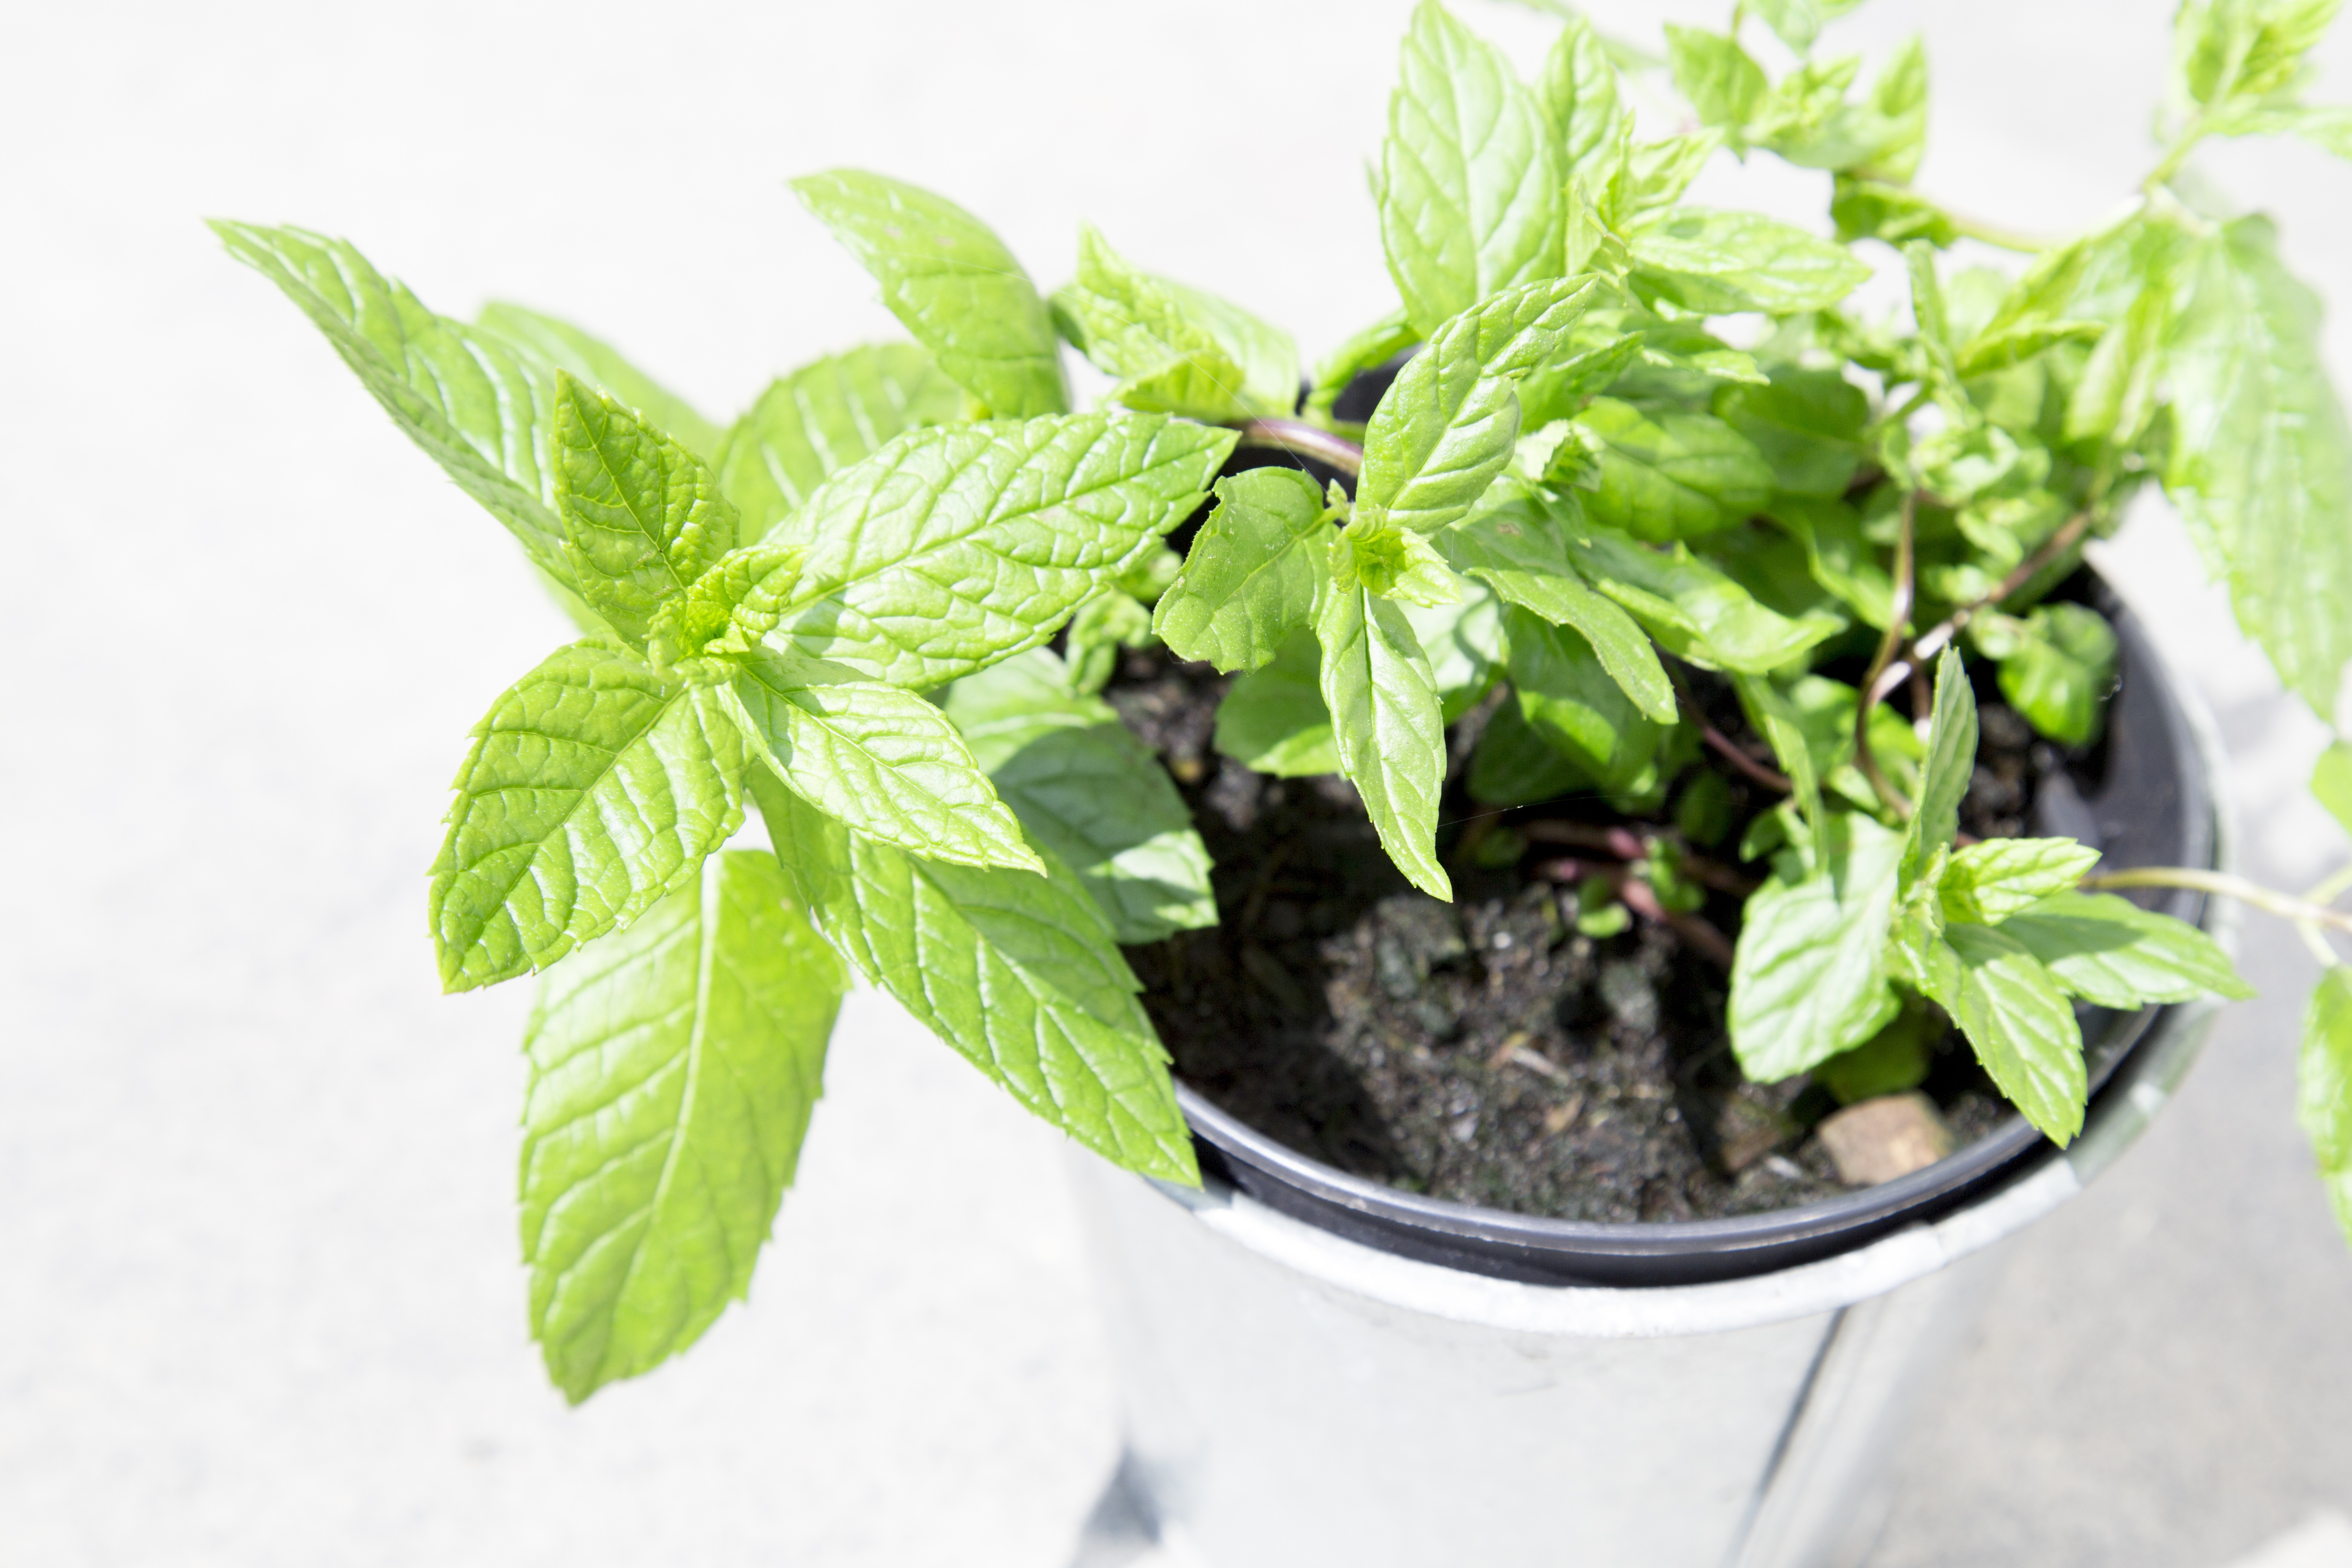
plant, flower, pot, food, green, herb, produce, vegetable, garden, mint, basil, uk, gardening, flowerpot, herbs, flowering plant, home grown, homegrown, herbalism, annual plant, land plant, fines herbes